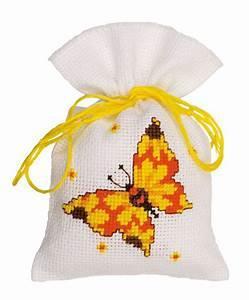
butterfly